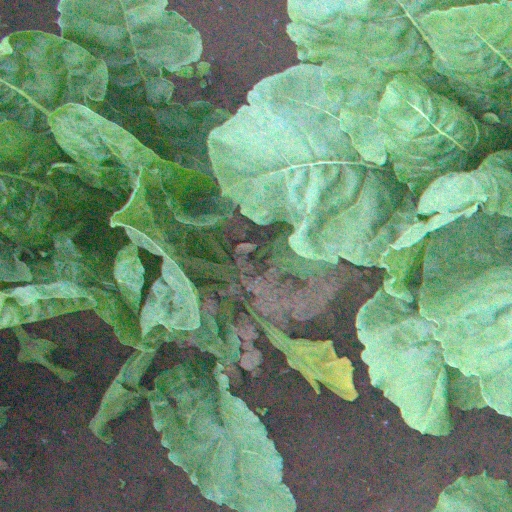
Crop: sugar beet